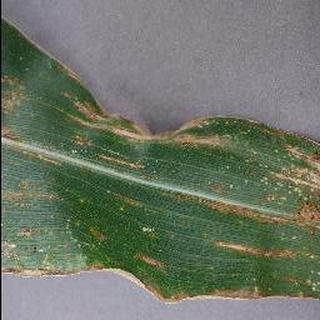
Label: corn_cercospora_leaf_spot